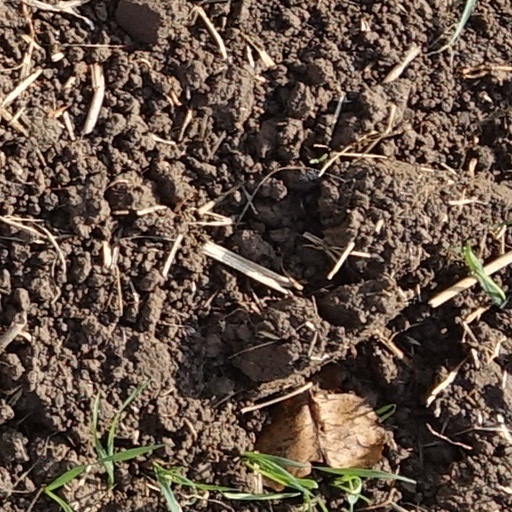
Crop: wheat